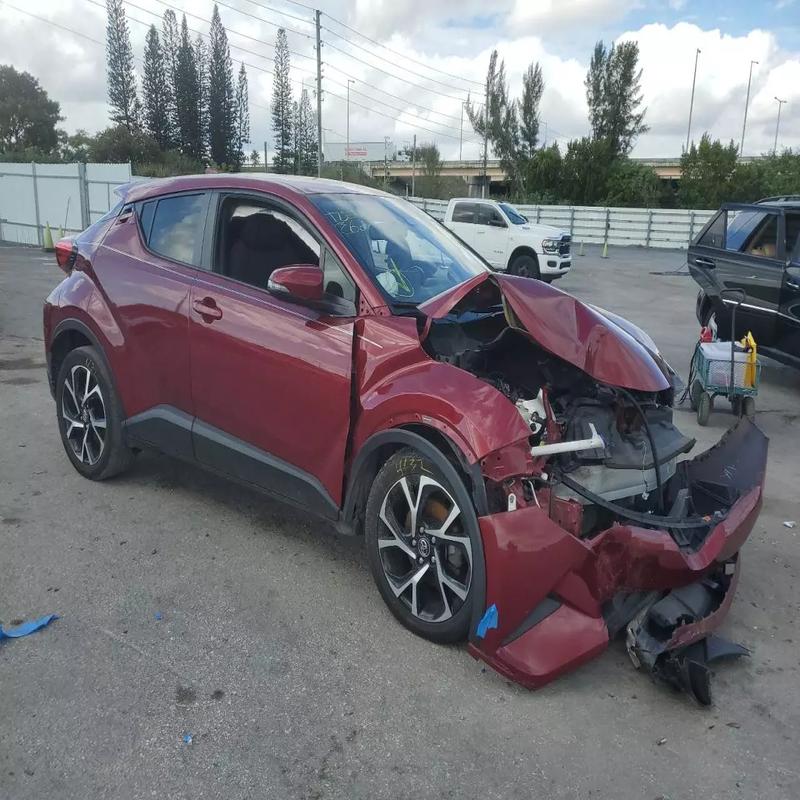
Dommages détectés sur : plaque d'immatriculation avant, pare-choc avant, feu avant droit, feu avant gauche, capot, pare-brise avant, aile avant droite, aile avant gauche, porte avant droite, porte avant gauche, porte arrière droite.
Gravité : majeur